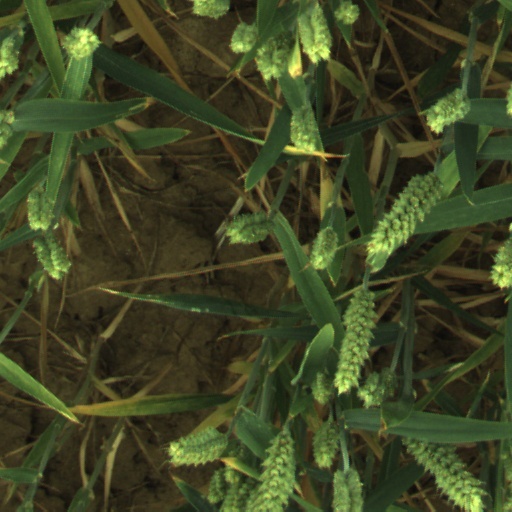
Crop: wheat